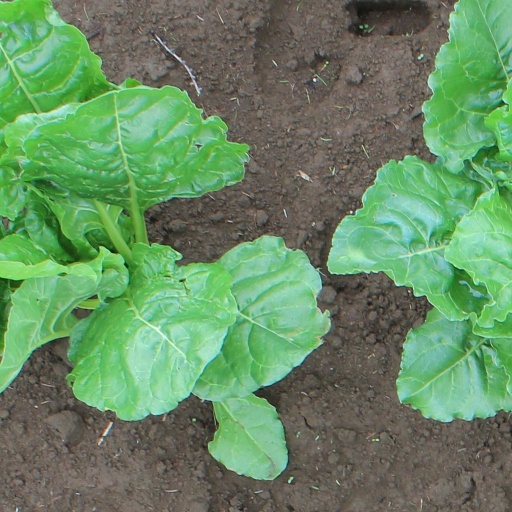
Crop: sugar beet